Lost in the Woods

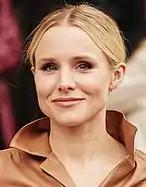
Young Caucasian woman wearing her blonde hair pulled back behind her head. She is smiling slightly while looking into the camera.

American band Weezer recorded a cover of "Lost in the Woods" for "Frozen II"'s soundtrack, which also plays during the film's end credits. The cover was produced by Weezer and Jake Sinclair, and engineered by Suzy Shinn, Rachel White and Will Carroll. Lopez played the keyboard, jokingly coining himself the band's newest member. At the time, the cover's release coincided with Weezer's trend of releasing child-friendly material towards the end of 2019.